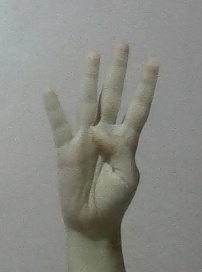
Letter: kaaf